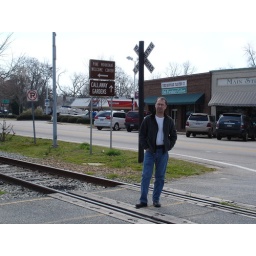
John Stephens standing at the railroad tracks in Pine Mountain, Georgia